Ungulate

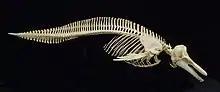
Pacific white-sided dolphin skeleton (missing pelvic bones), on exhibit at The Museum of Osteology, Oklahoma City, Oklahoma

Mesonychians were depicted as "wolves on hooves" and were the first major mammalian predators, appearing in the Paleocene. Early mesonychians had five digits on their feet, which probably rested flat on the ground during walking (plantigrade locomotion), but later mesonychians had four digits that ended in tiny hooves on all of their toes and were increasingly well adapted to running. Like running members of the even-toed ungulates, mesonychians ("Pachyaena", for example) walked on their digits (digitigrade locomotion). Mesonychians fared very poorly at the close of the Eocene epoch, with only one genus, "Mongolestes", surviving into the Early Oligocene epoch, as the climate changed and fierce competition arose from the better adapted creodonts.